Penobscot Block

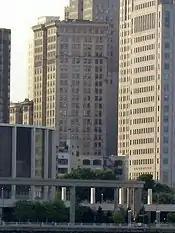
Penobscot Building Annex is part of the 3 building Penobscot Block.

The Penobscot Block is a complex of office towers centered on the 45-story Penobscot Building at the corner of Griswold Street and West Fort Street in Downtown Detroit, Michigan. The buildings on the block are named for the Penobscot, a Native American tribe from Maine.